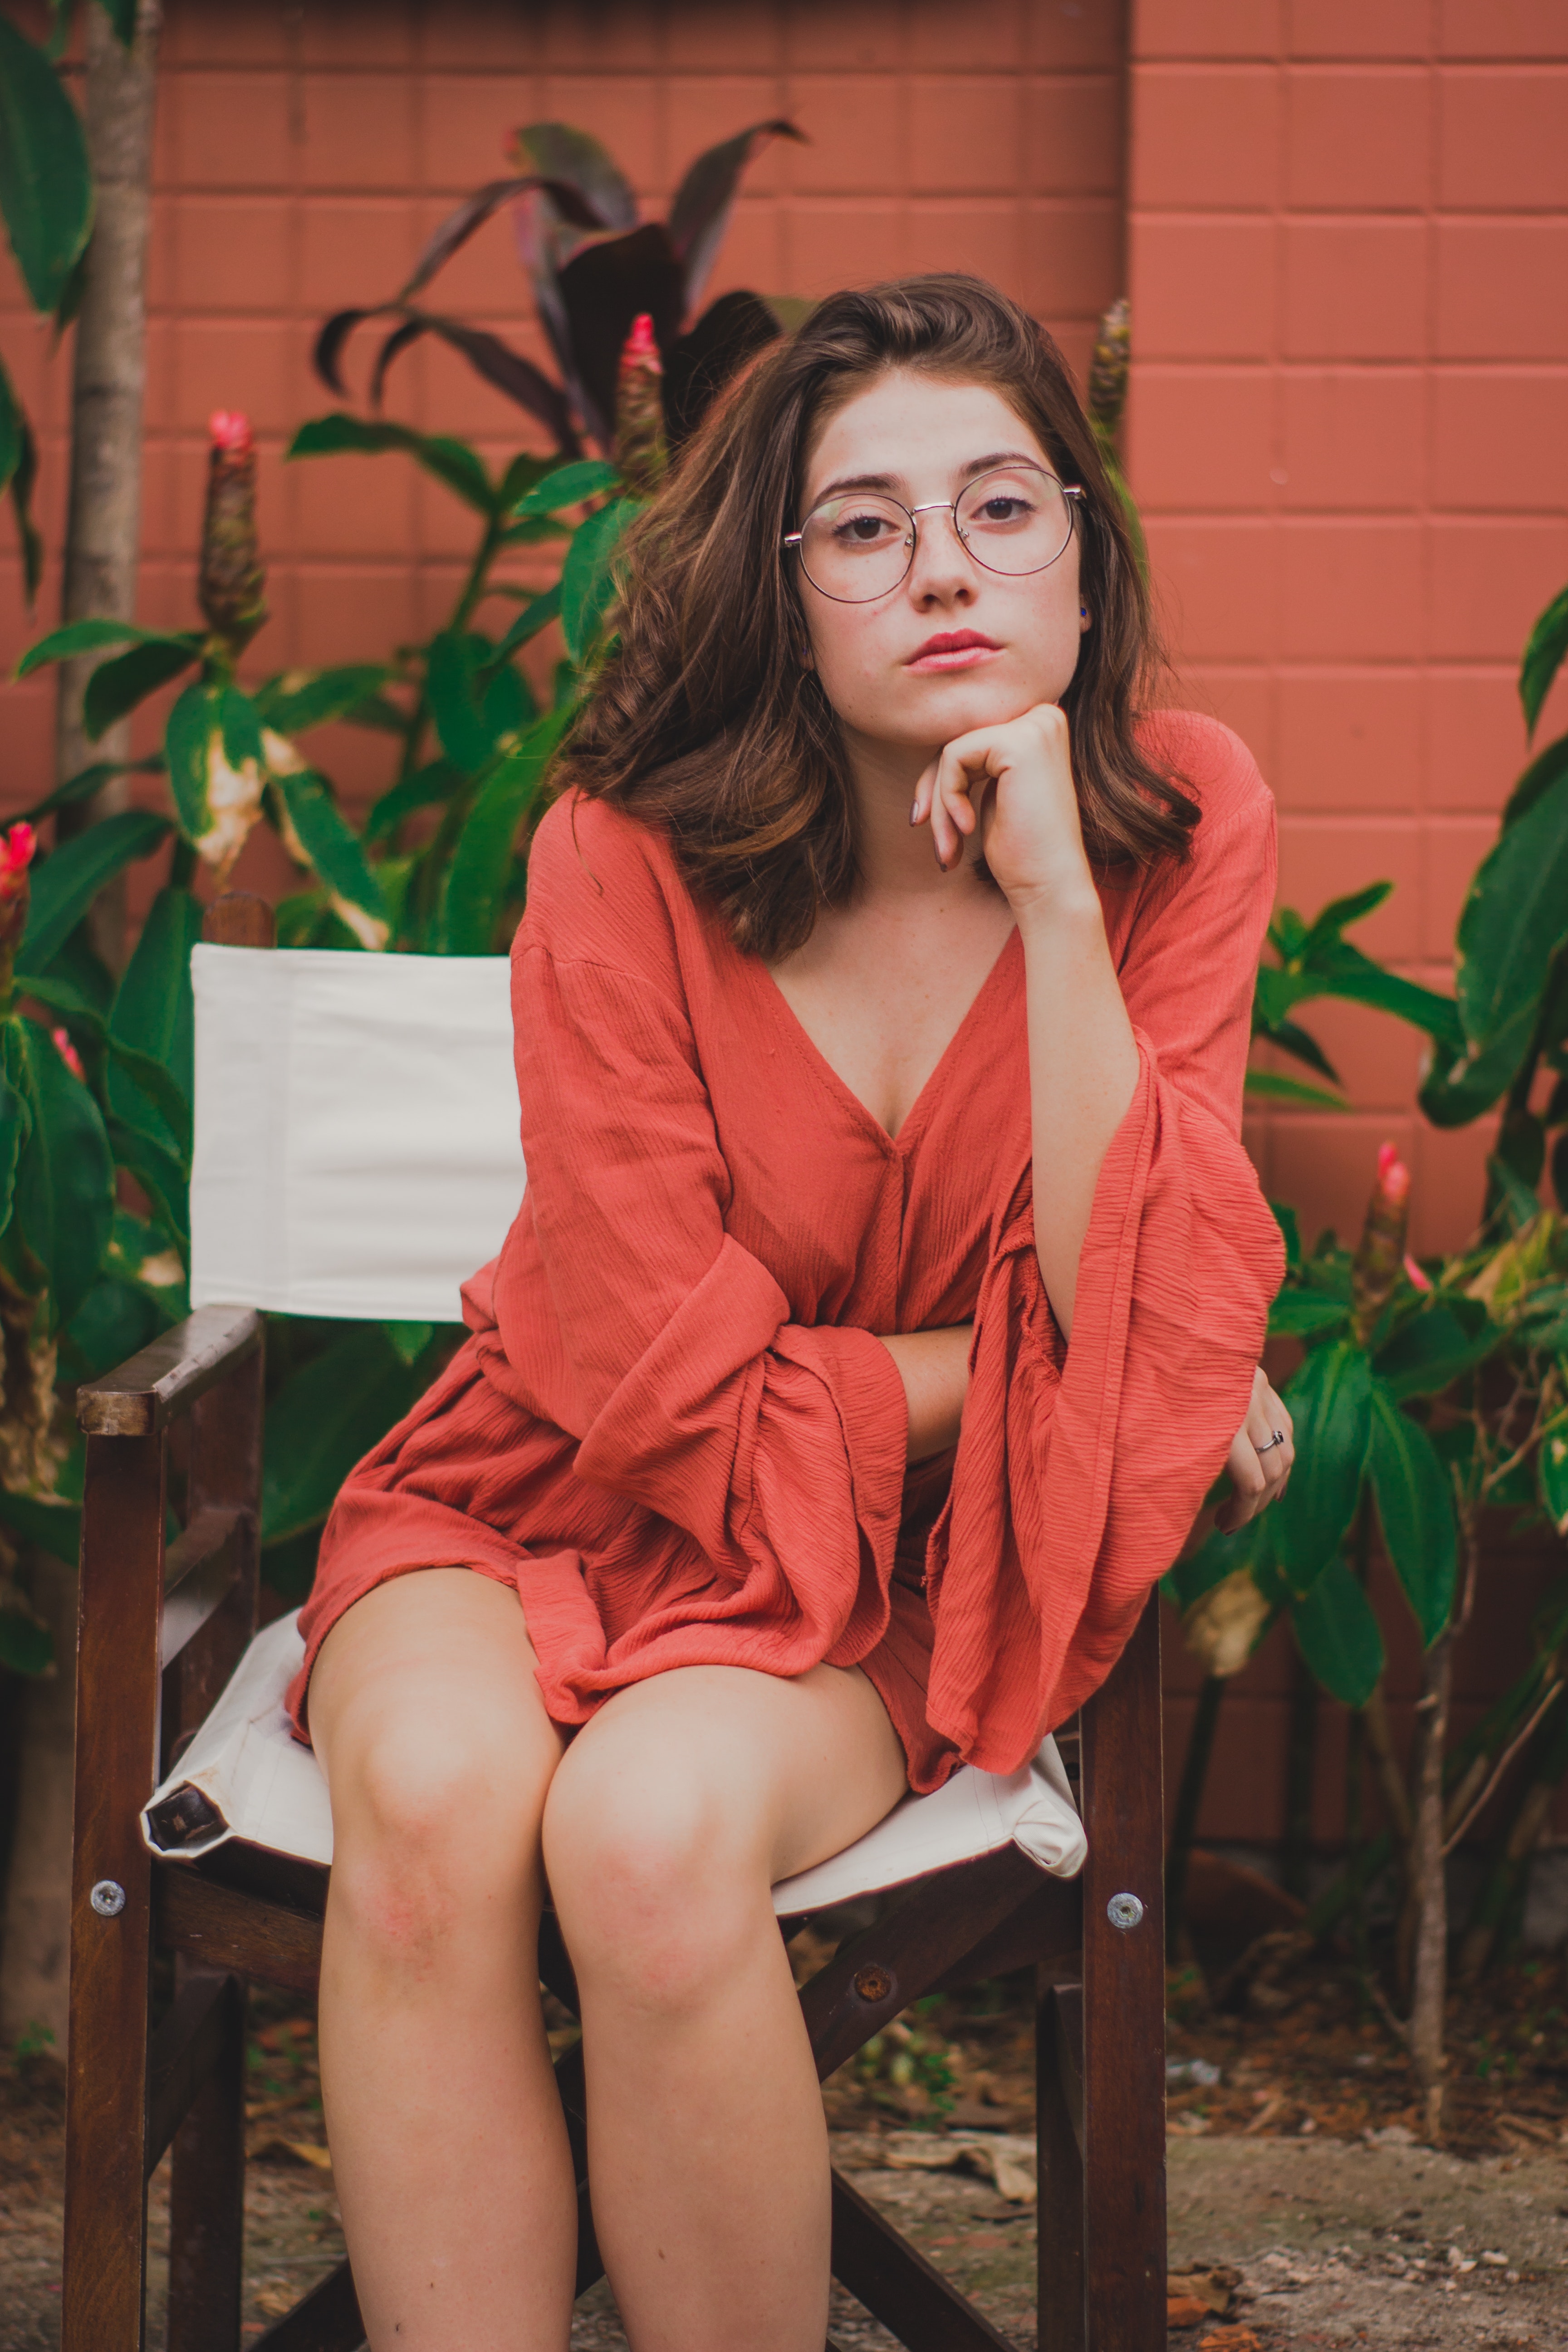
leg, clothing, thigh, sitting, red, beauty, photo shoot, fashion, model, lip, long hair, photography, human leg, human body, fashion model, dress, fashion design, brown hair, style